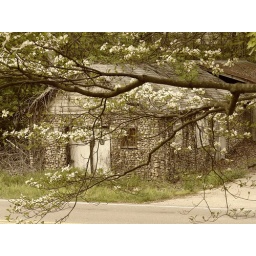
On old rock building in St Clair county.